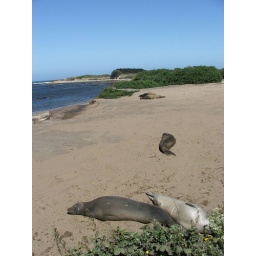
Bight beach in ano nuevo state reserve, sea lions are molting.